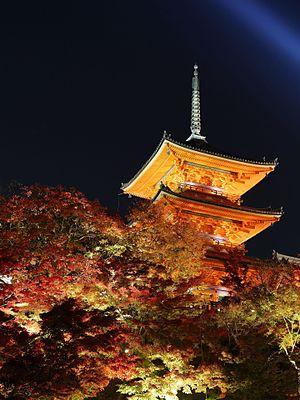
Le temple Kiyomizu ou Kiyomizu-dera fait référence à un complexe de temples bouddhiques et shintoïstes mais est principalement utilisé pour un seul : l'Otowa-san Kiyomizu-dera à l'est de Kyoto, qui est l'un des endroits les plus célèbres de la ville. Il a été enregistré au patrimoine mondial culturel de l'UNESCO en 1994.